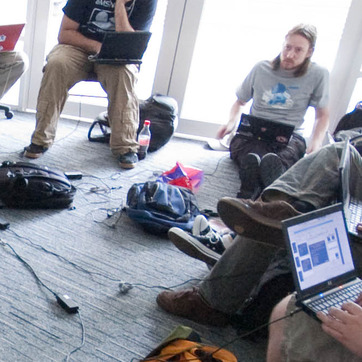
Material: plastic